Nikolaj Coster-Waldau

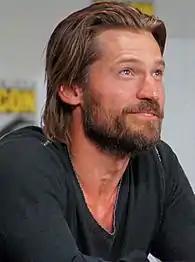
Coster-Waldau at the 2011 San Diego Comic-Con

In 2001, he began his U.S. career in Ridley Scott's "Black Hawk Down" as Medal of Honor recipient Gary Gordon. Coster-Waldau says "My first U.S. movie was "Black Hawk Down" and a friend helped me put myself on tape up on the attic over my apartment in Copenhagen. We shipped it out and I got lucky." Coster-Waldau used his success to take roles on both sides of the Atlantic, particularly his native Scandinavia.